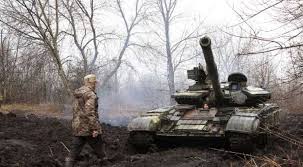
Label: Tank